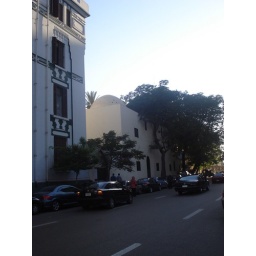
the street i cross everyday between classes and everyday almost get hit by a car on